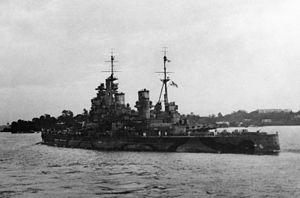
La stratégie de Singapour est un principe militaire élaboré et mis en œuvre par l'Empire britannique entre 1919 et 1941. Il s'agissait d'une série de plans stratégiques qui, bien qu'ayant évolué durant cette période, avaient tous pour but d'empêcher une attaque de ses territoires par l'Empire du Japon en mobilisant un ensemble de la Royal Navy pour intercepter et détruire une flotte qui se dirigerait vers l'Inde ou l'Australie. Singapour fut choisi en 1919 pour abriter cet ensemble et les travaux de construction de la base navale et de ses défenses se poursuivirent durant les deux décennies suivantes.
L'attaque du Prince of Wales et du Repulse est un engagement naval de la Seconde Guerre mondiale qui eut lieu au nord de Singapour, au large de la côte est de la Malaisie, près de Kuantan, dans l'État de Pahang. Le cuirassé britannique de la Royal Navy HMS Prince of Wales et le croiseur de bataille HMS Repulse furent coulés par des bombardiers terrestres et des bombardiers-torpilleurs de la marine impériale japonaise, le 10 décembre 1941. En japonais, l'engagement est désigné comme la « bataille navale au large de la Malaisie ».